Timmy Thiele

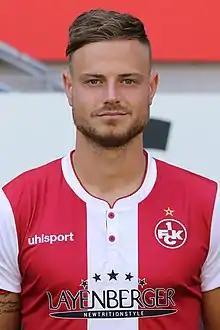
Thiele with 1. FC Kaiserslautern in July 2018

Timmy Dennis Mario Thiele (born 31 July 1991) is a German professional footballer who plays as a forward for Energie Cottbus.